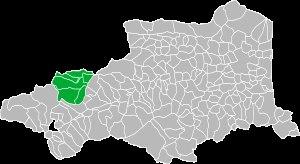
Cet article donne la liste des communes de la haute vallée de l'Aude.